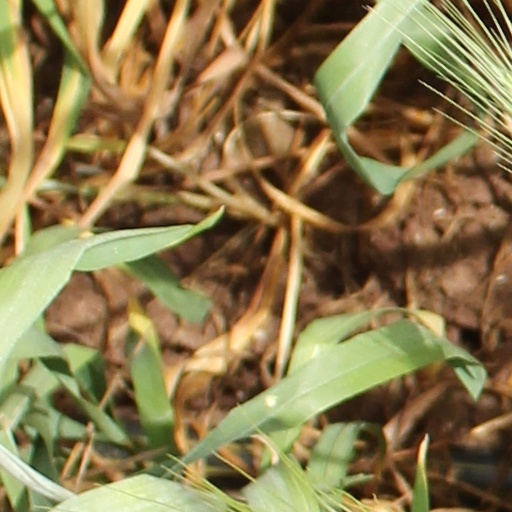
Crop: wheat